Touched with Fire (film)

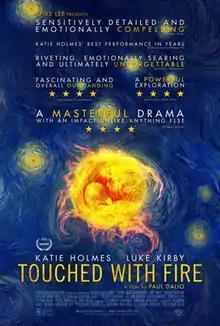
Theatrical release poster

Touched with Fire is a 2015 American drama film directed and written by Paul Dalio and starring Katie Holmes, Luke Kirby, Christine Lahti, Griffin Dunne and Bruce Altman. The film is about two bipolar poets who meet in a psychiatric hospital and fall in love. The film was released on February 12, 2016, by Roadside Attractions. It 'draws' on the book of the same name by Kay Redfield Jamison, and the book features in the plot.